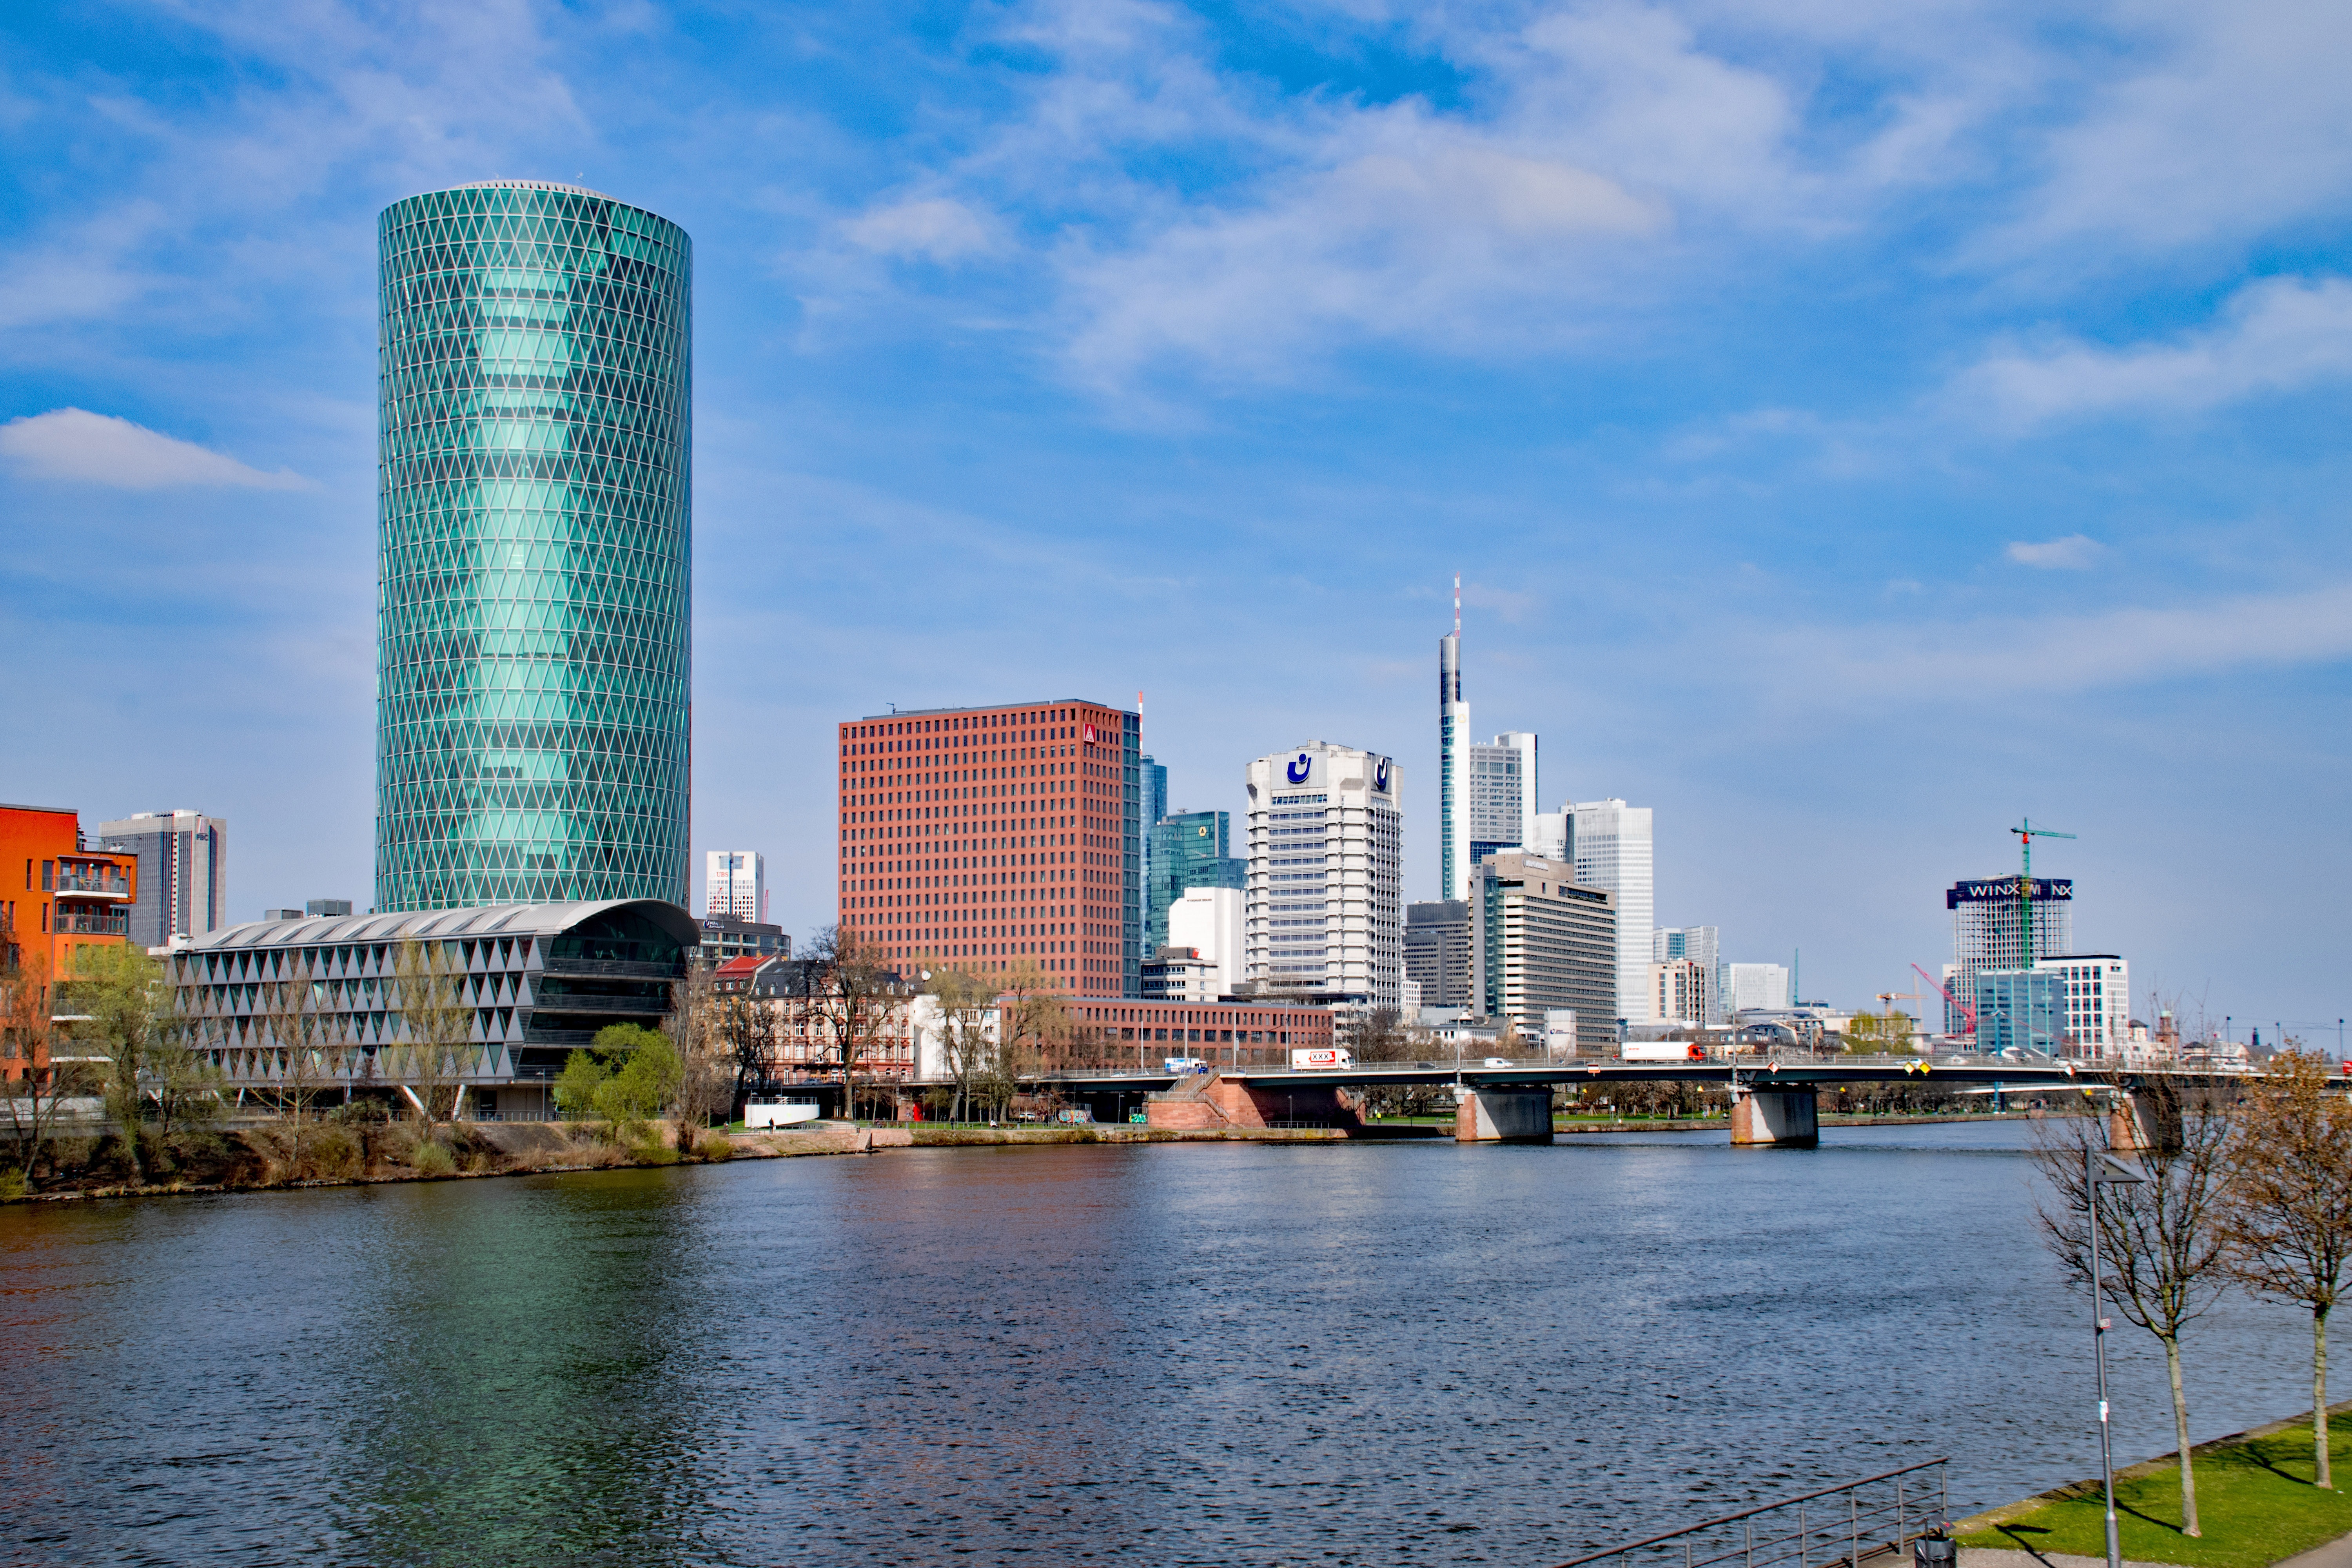
horizon, dock, architecture, skyline, city, skyscraper, cityscape, downtown, reflection, tower, landmark, harbor, tower block, places of interest, germany, main, hesse, frankfurt, metropolis, urban area, geographical feature, human settlement, metropolitan area, main banks